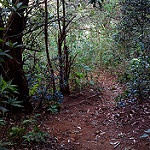
Label: forest